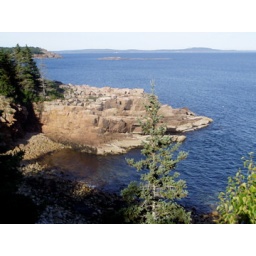
Hiking in the white mountains with Roeland